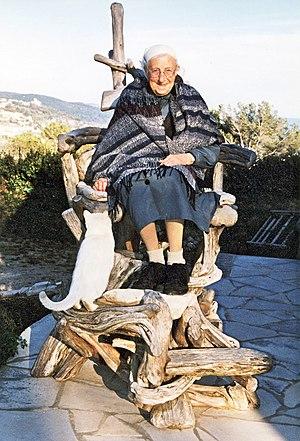
Alors que Soeur Emmanuelle essayait le Trône du Roi de la Forêt, un chat blanc, très sauvage habituellement, a voulu monter sur ses genoux.
Alain Girelli est un sculpteur, peintre et performeur français. Il vit et travaille à Fayence. Au contact de Max Ernst, qui a vécu à Seillans ses treize dernières années, son désir de créer va naître et se déployer dans des œuvres figuratives puis de plus en plus abstraites et conceptuelles.